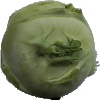
Label: kohlrabi